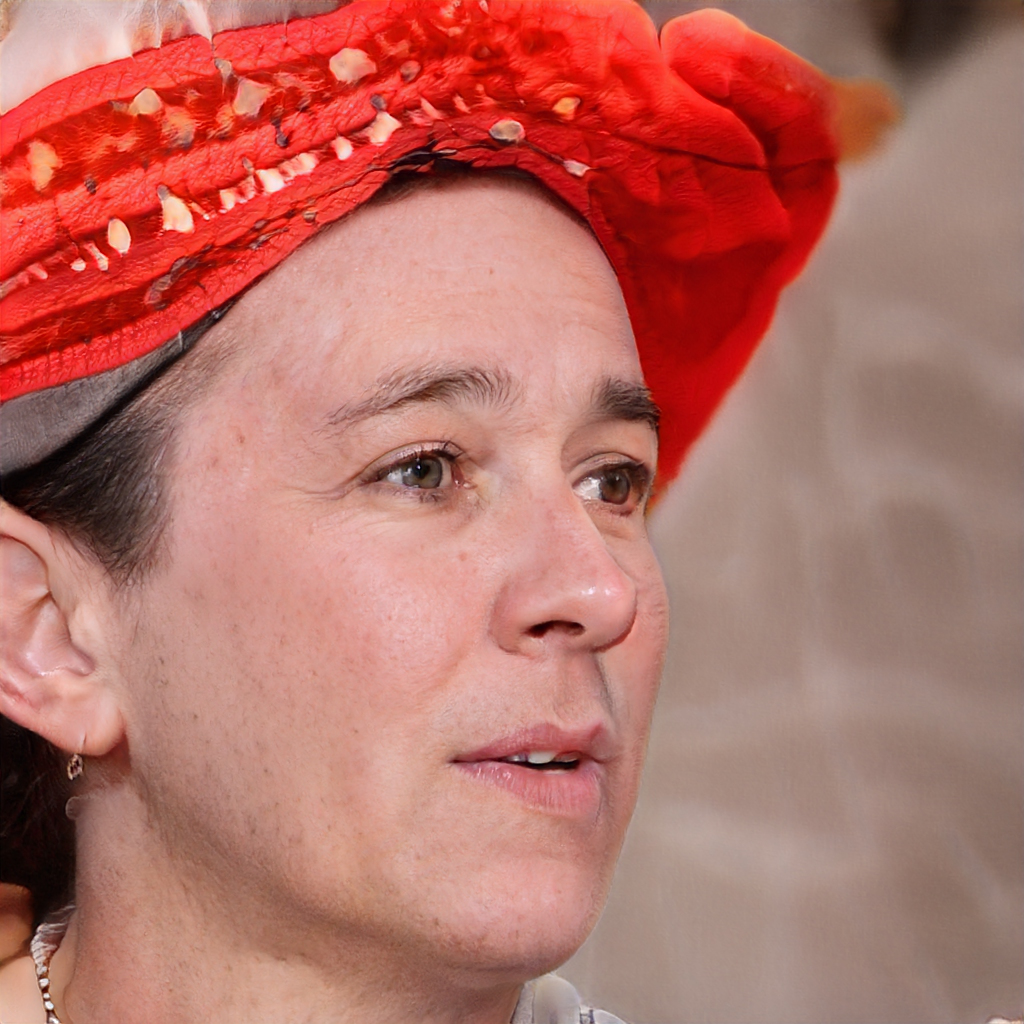
Label: Colored